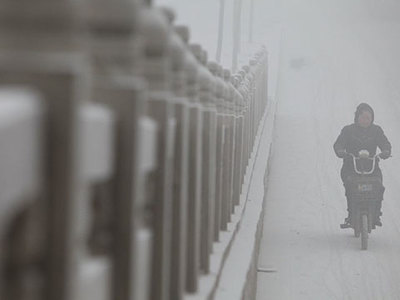
Weather: foggy or hazy